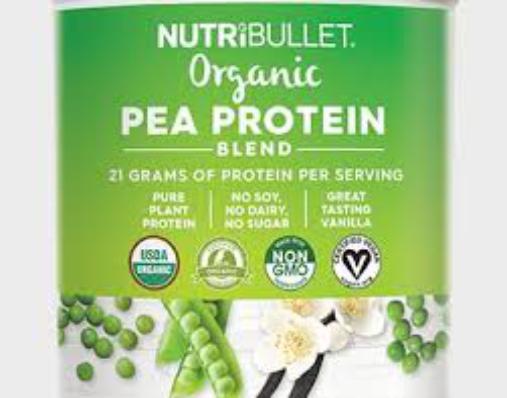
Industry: Necessities